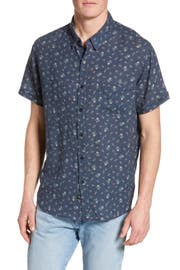
freshen up your casual style with a vintage inspired sport tee cut from a lightweight linen blend for cool comfort